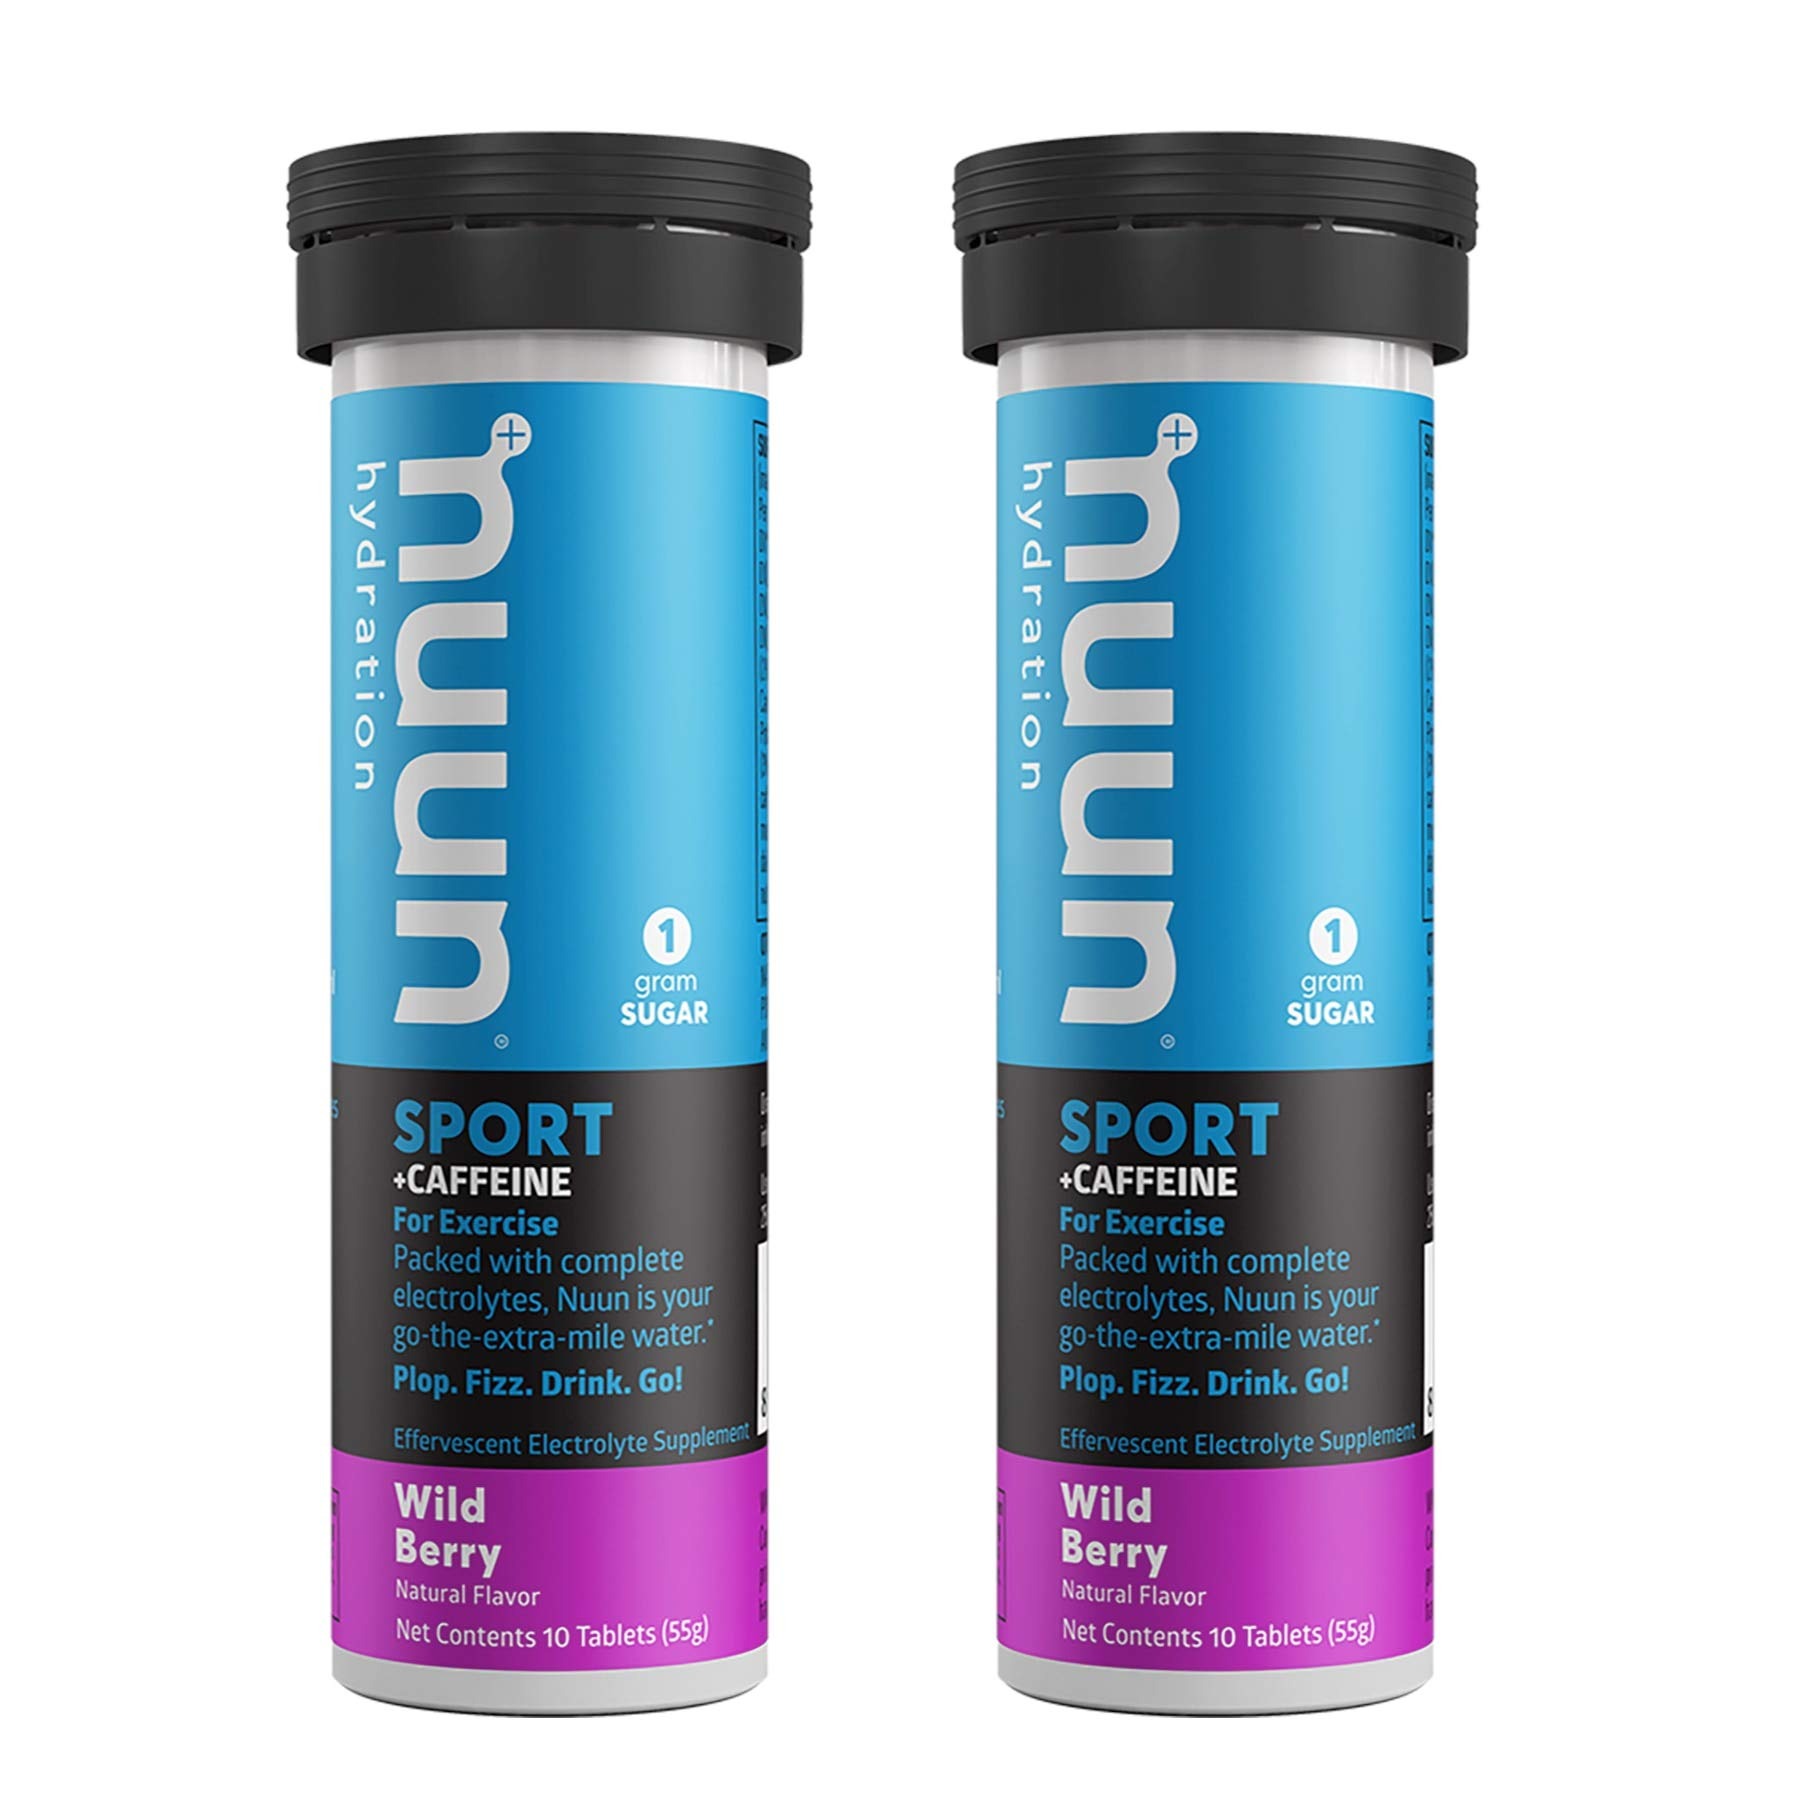
Item Name: Nuun Hydration Drink Tab - Energy - Wild Berry - 10 Tablets - Case of 2
Bullet Point 1: Plant-based caffeine: caffeine is sourced from green tea extract
Bullet Point 2: Clean ingredients: we used plant based sweeteners and ingredients to increase health benefits
Bullet Point 3: Non Gluten + Vegan
Value: 3.88
Unit: Ounce

Price: 7.49